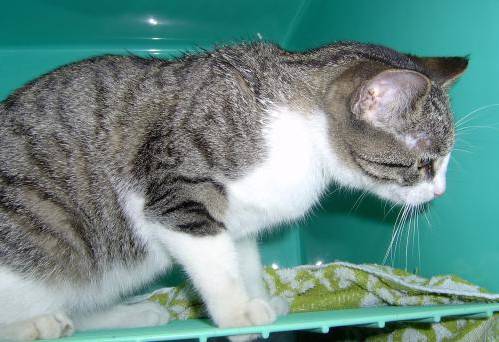
Label: cat